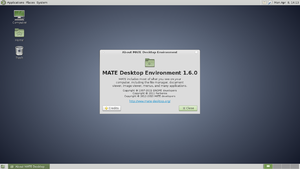
Les sorties Debian ne suivent pas un calendrier fixe. Les dernières versions ont été sorties à peu près tous les deux ans par le Projet Debian.